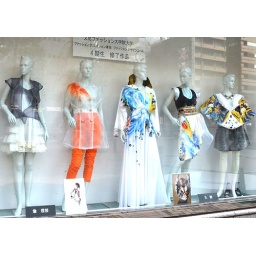
Front window of Bunka Fashion College in Shinjuku Tokyo. (Next door to Costume Museum)